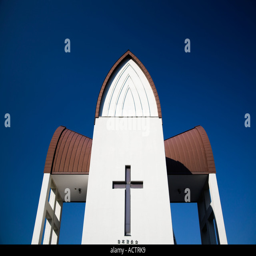
religious organisation in the district